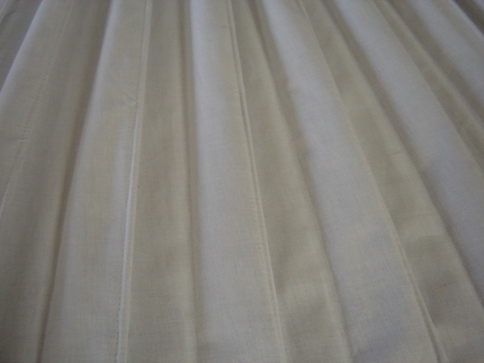
Texture: pleated